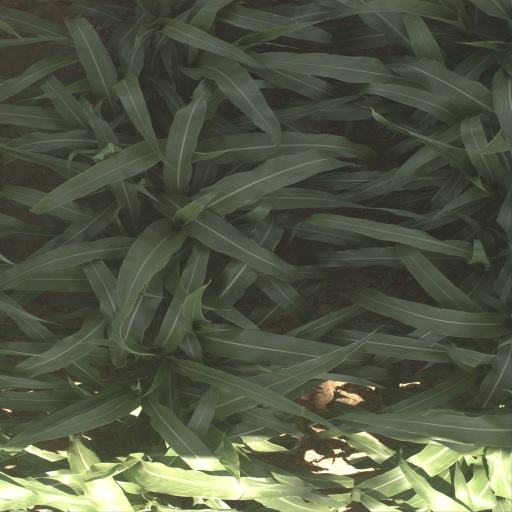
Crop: sorghum